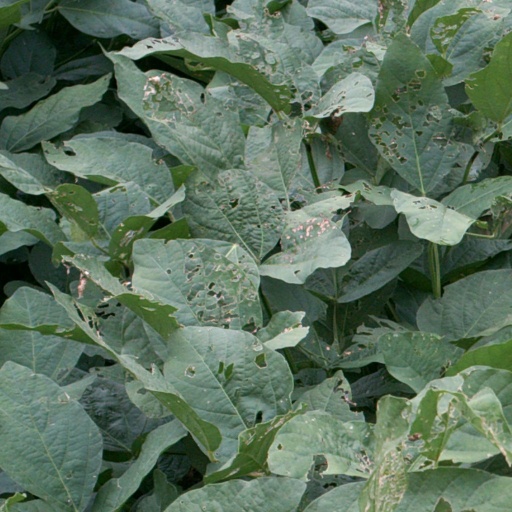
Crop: soybean